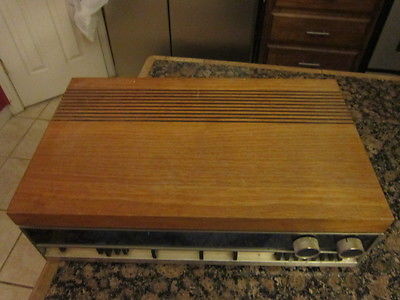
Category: cabinet